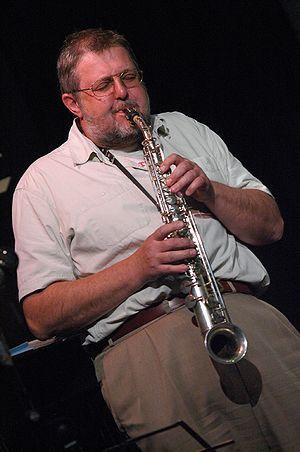
Paul Dunmall est un saxophoniste britannique de jazz. Dunmall commence sa carrière auprès de musiciens folk, parfois bebop puis s'engage sur la scène du free jazz. Improvisateur au style énergique et passionné, il est membre du groupe Mujician depuis 1988 et travaille depuis les années 2000 davantage en indépendant. Il joue aussi de la clarinette et de la cornemuse.